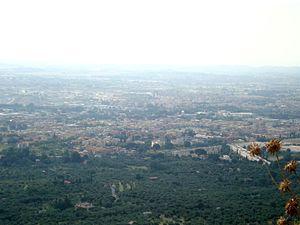
Villa Adriana est une frazione de la commune de Tivoli dans la province de Rome de la région du Latium en Italie. Elle tient son nom de la célèbre villa d'Hadrien.